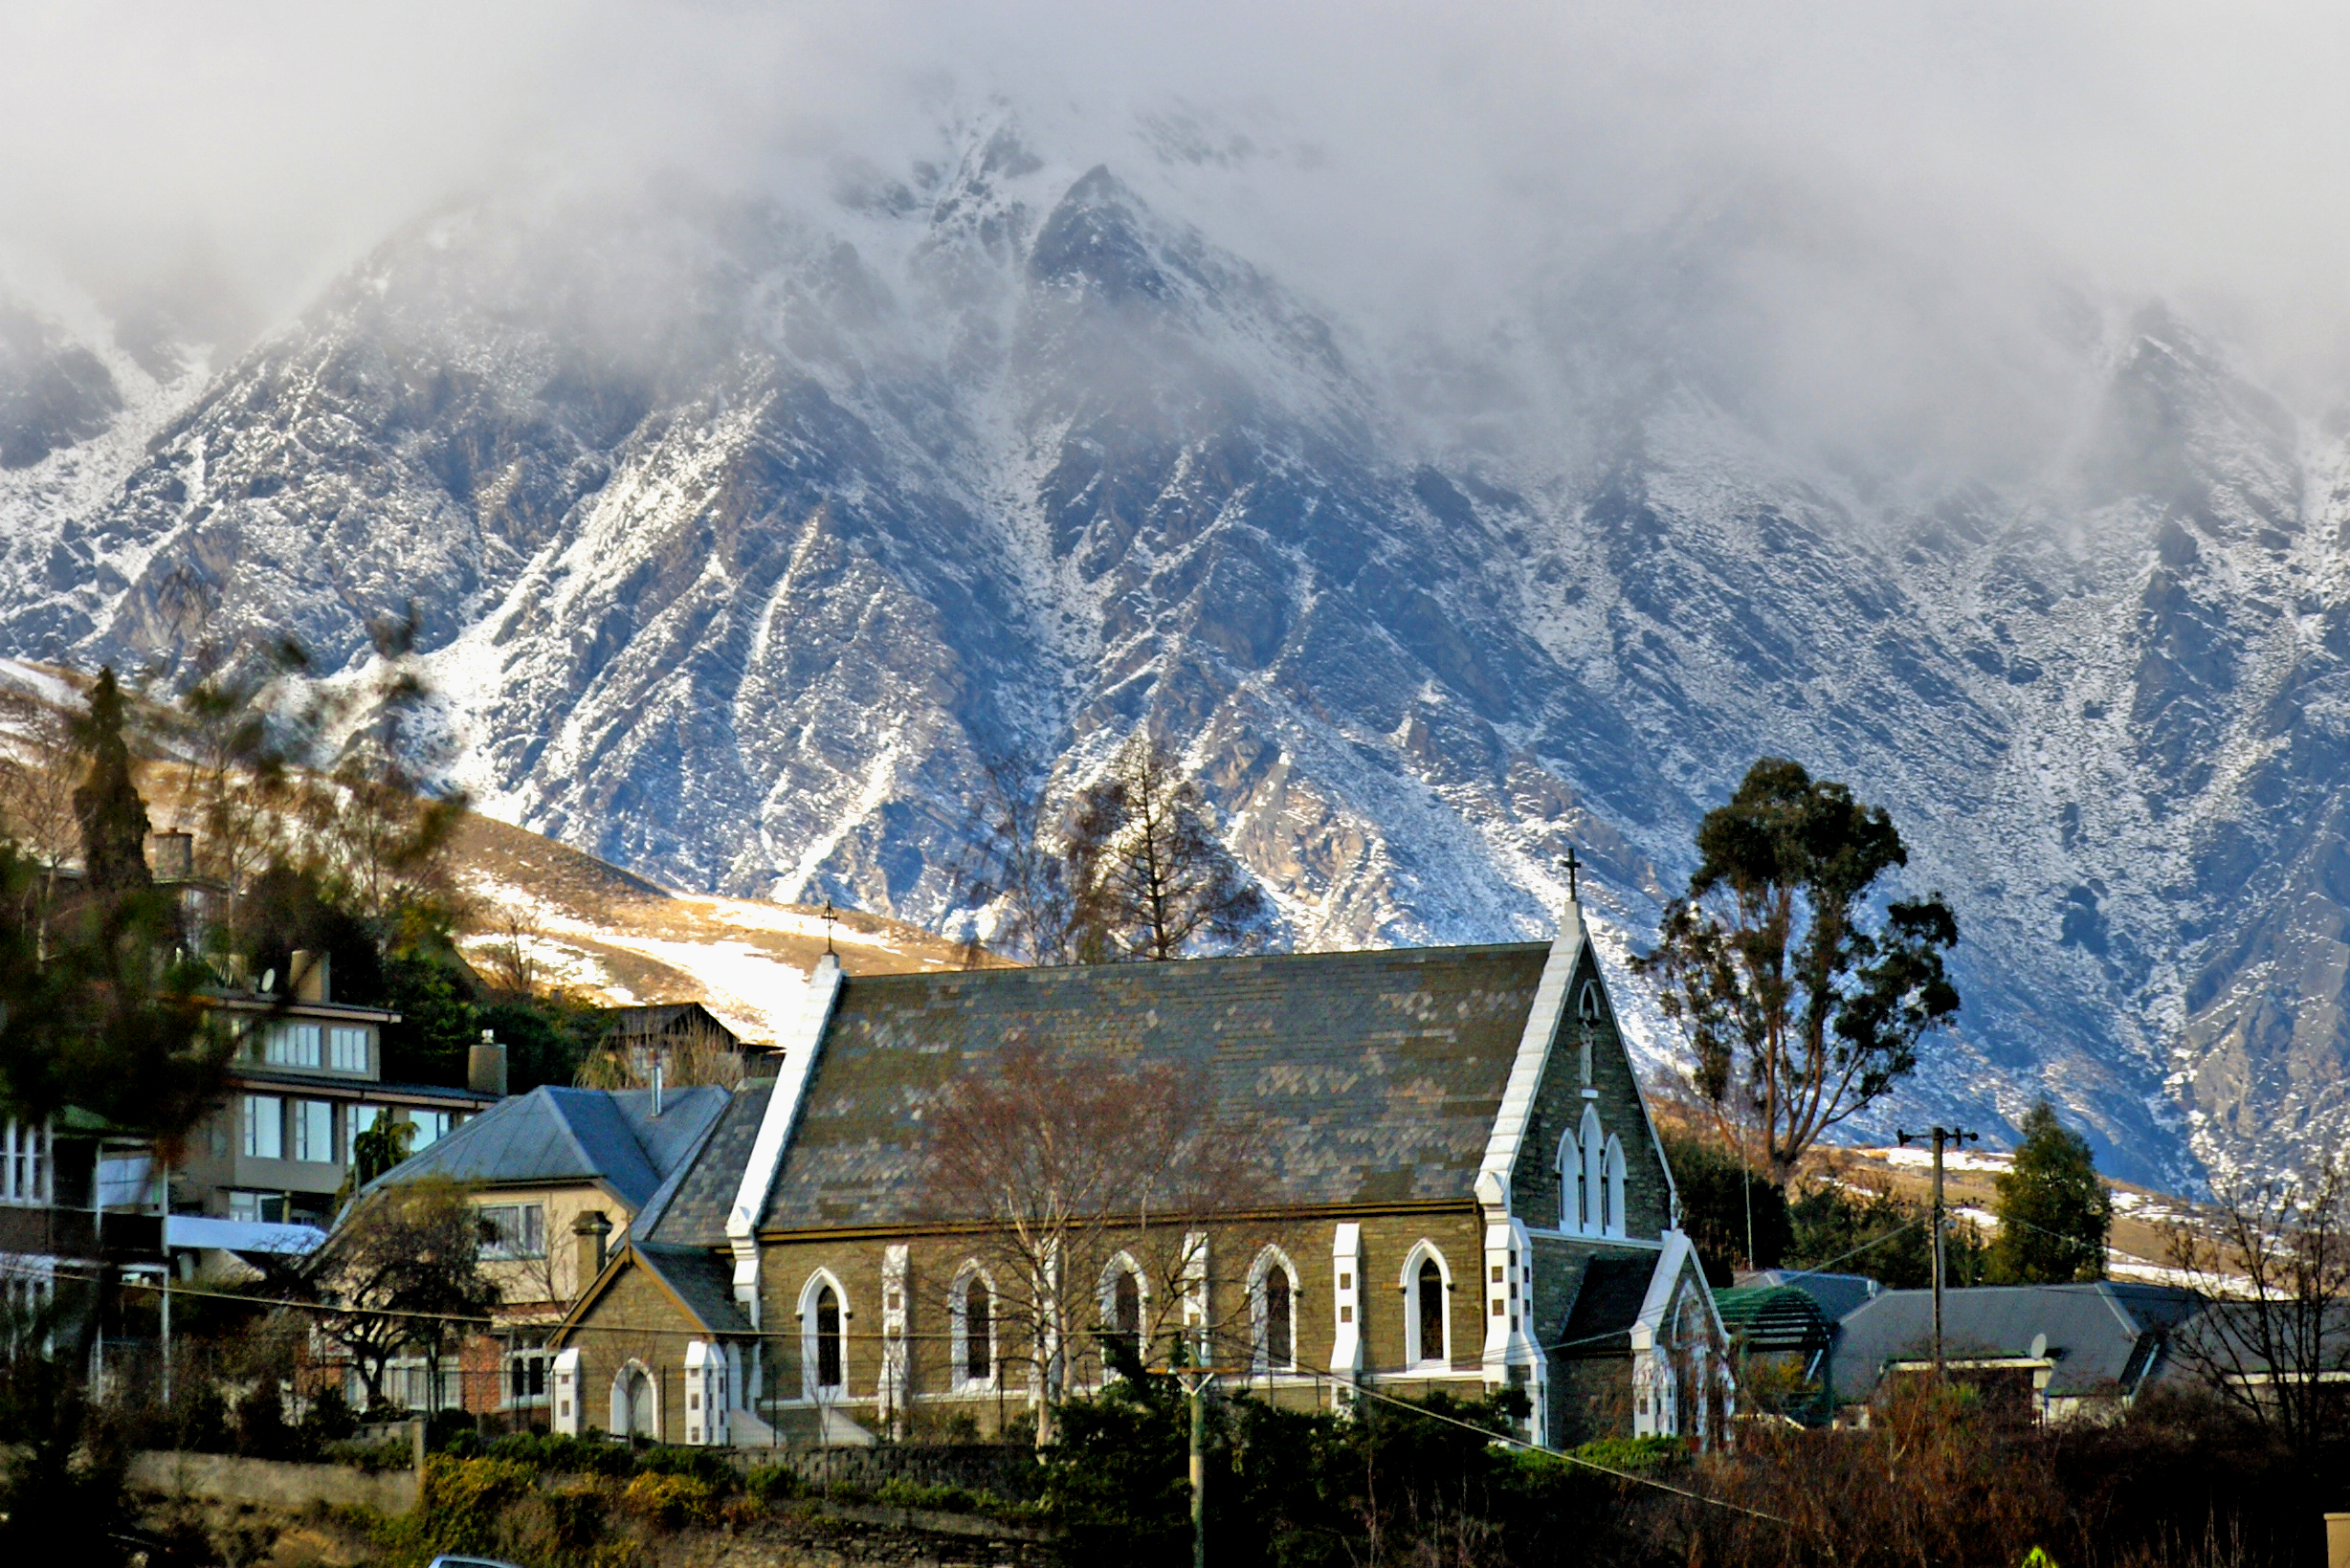
landscape, tree, mountain, snow, winter, architecture, mountain range, hut, village, church, season, publicdomain, mountains, alps, newzealand, holyplaces, placesofworship, religon, queenstownnewzealand, mountainous landforms